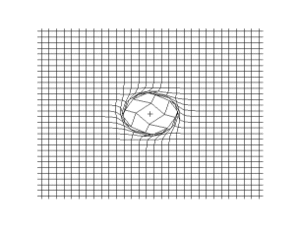
Ondes P et S se séparant avec le temps